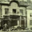
Label: house